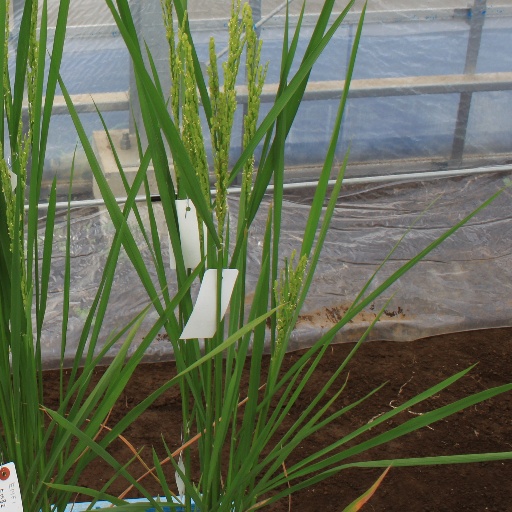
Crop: rice